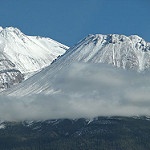
Label: mountain